Battle of Vigo Bay

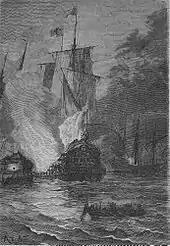
The Battle of Vigo Bay as depicted by Alphonse de Neuville in "Twenty Thousand Leagues Under the Seas".

Vigo Bay was a major naval disaster for the French: of the 15 ships of the line, 2 frigates and one fireship, not a single vessel escaped. Five ships were captured by the English, and one by the Dutch. The rest were burnt, either by the Allies or the French themselves. ("See table below"). The Spanish suffered as badly: of the three galleons and 13 trading vessels in their fleet, all were destroyed, save five which were taken by the Allies (at least three of these were captured by the English). By 24 October most of the damage was complete. What remained of the ships and the fortifications were destroyed by Admiral Shovell's squadron on 27 October.